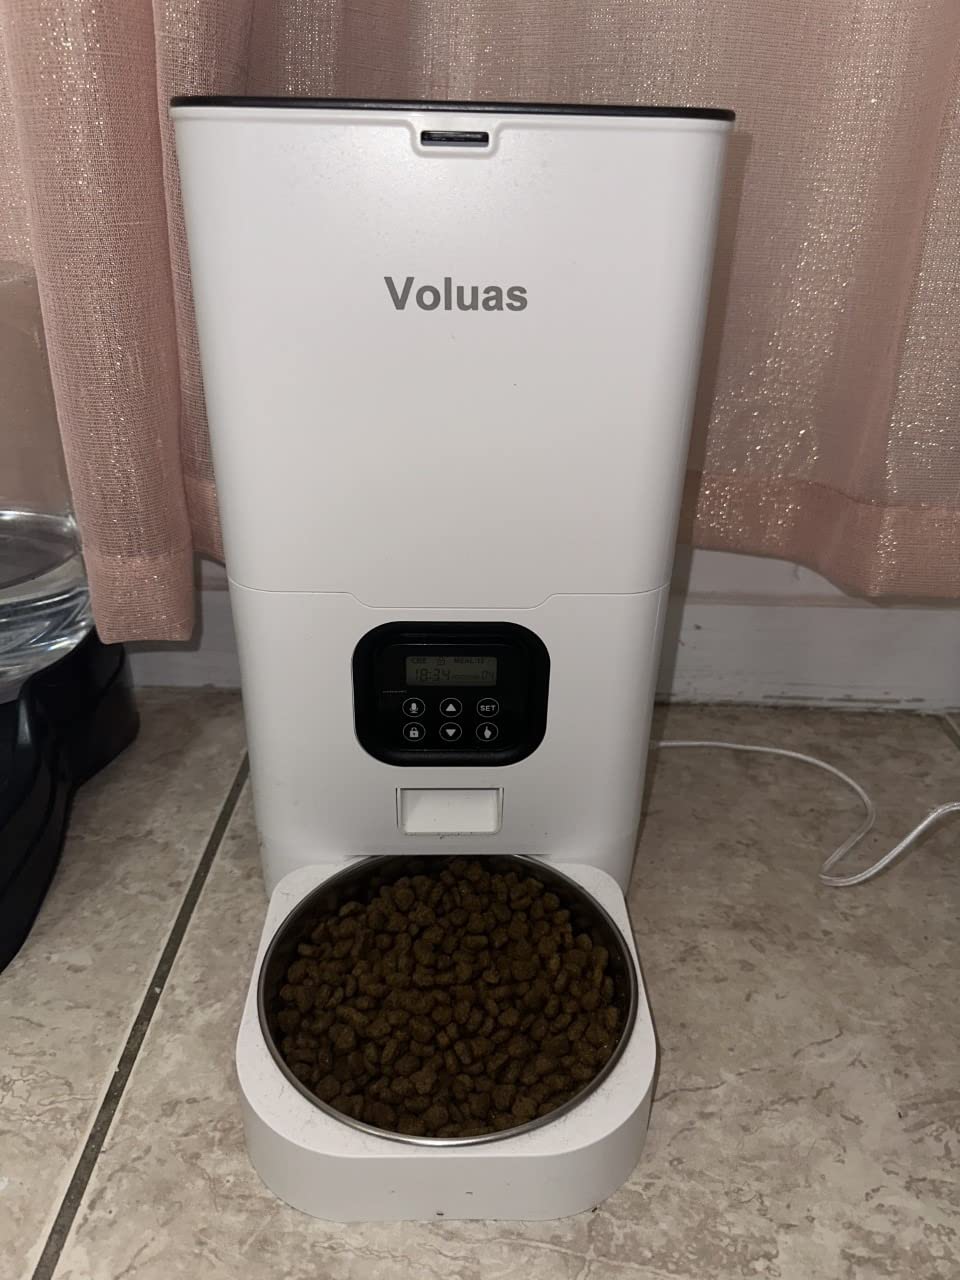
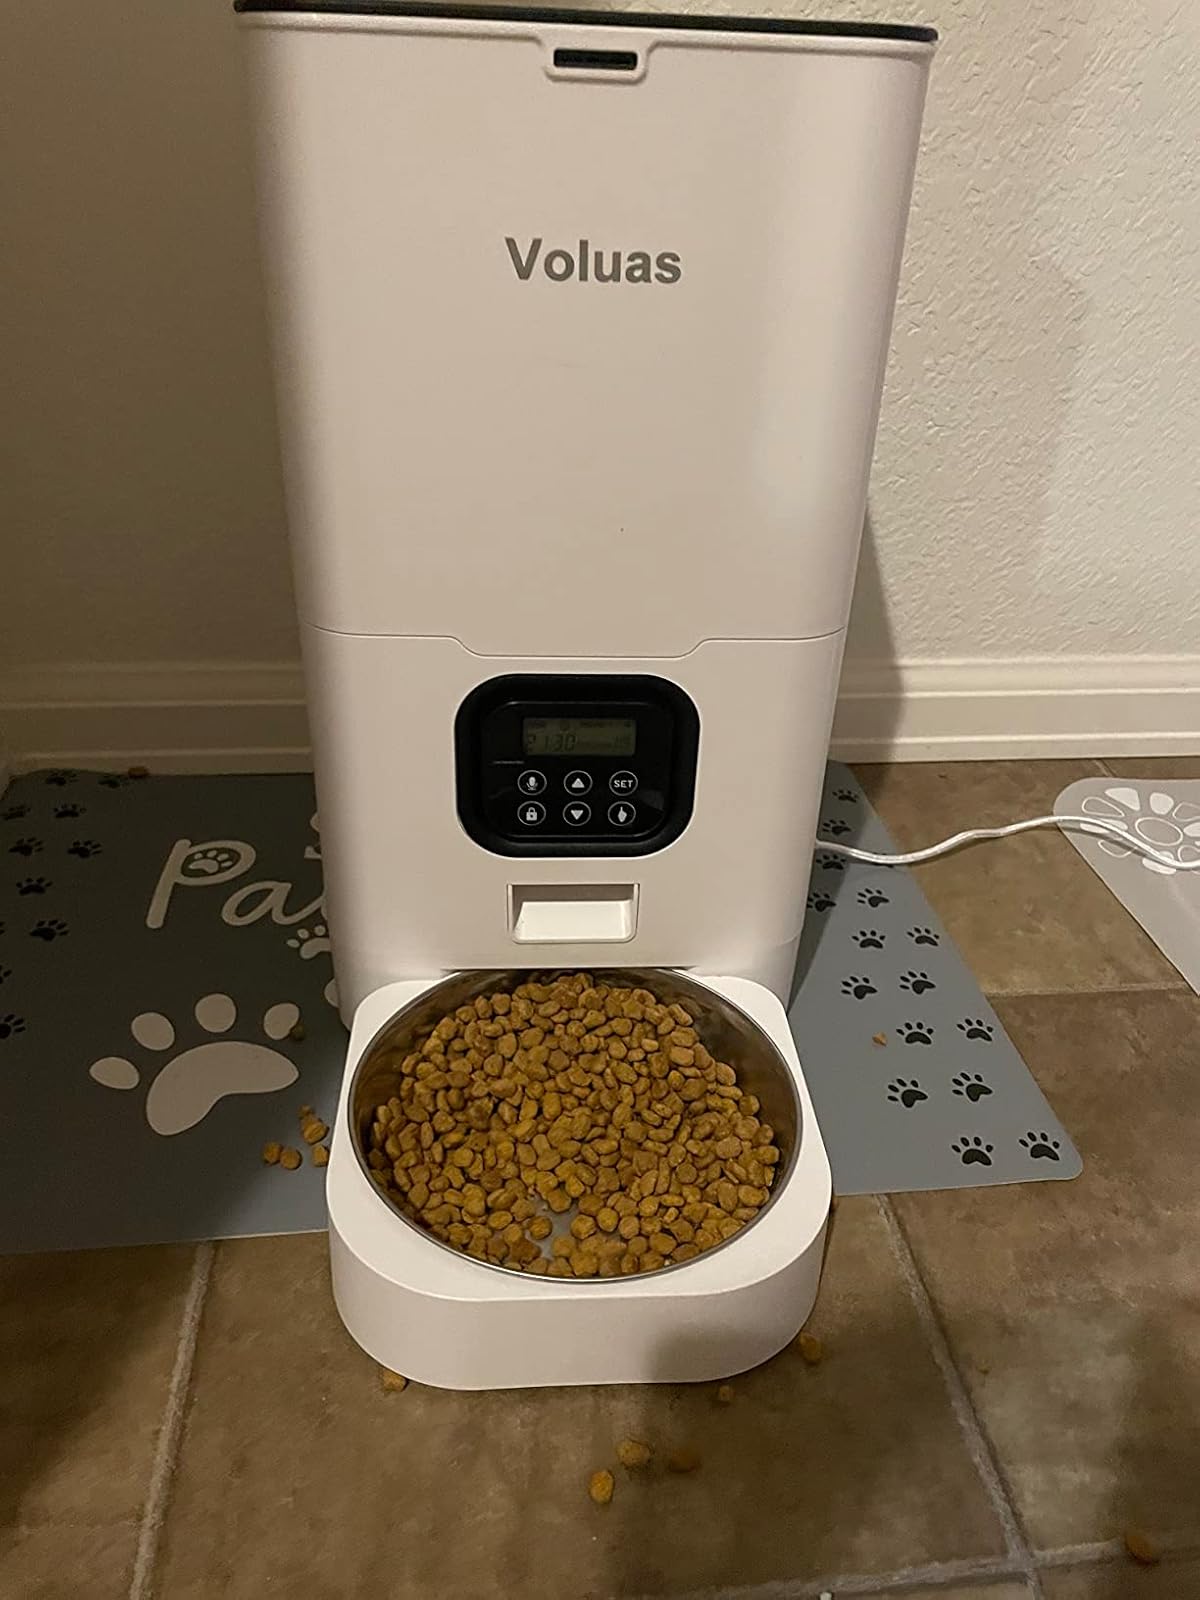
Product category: items_feeder
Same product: yes